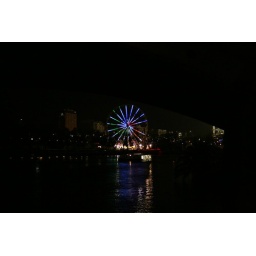
Took this under a bridge (the black arc) and it was pretty far away